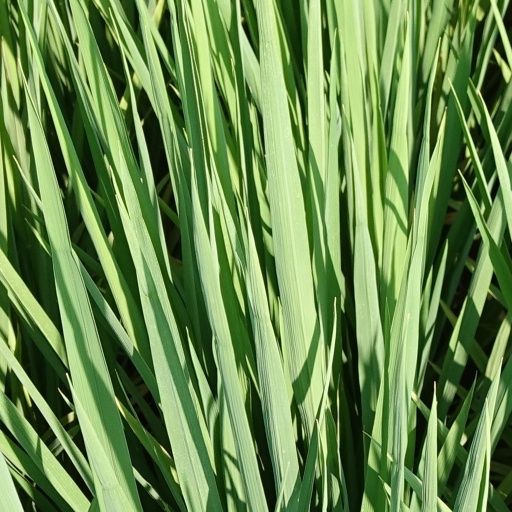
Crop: rice